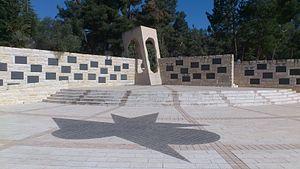
Le mémorial pour les Victimes du Terrorisme en Israël est un mémorial pour toutes les victimes du terrorisme en Israël de 1851 à aujourd'hui. Le mémorial est situé au cimetière national de l'État d'Israël sur le mont Herzl à Jérusalem. Le mémorial comprend les noms des personnes juives et non-juives qui ont été tuées dans des actes de terrorisme.